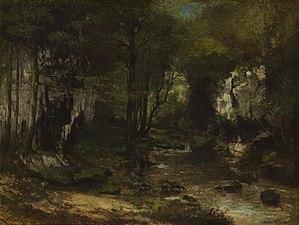
Gustave Courbet, né le 10 juin 1819 à Ornans et mort le 31 décembre 1877 à La Tour-de-Peilz, est un peintre et sculpteur français, chef de file du courant réaliste.